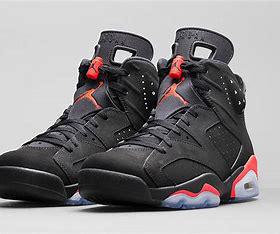
Brand: Nike
Model: Air Jordan 6